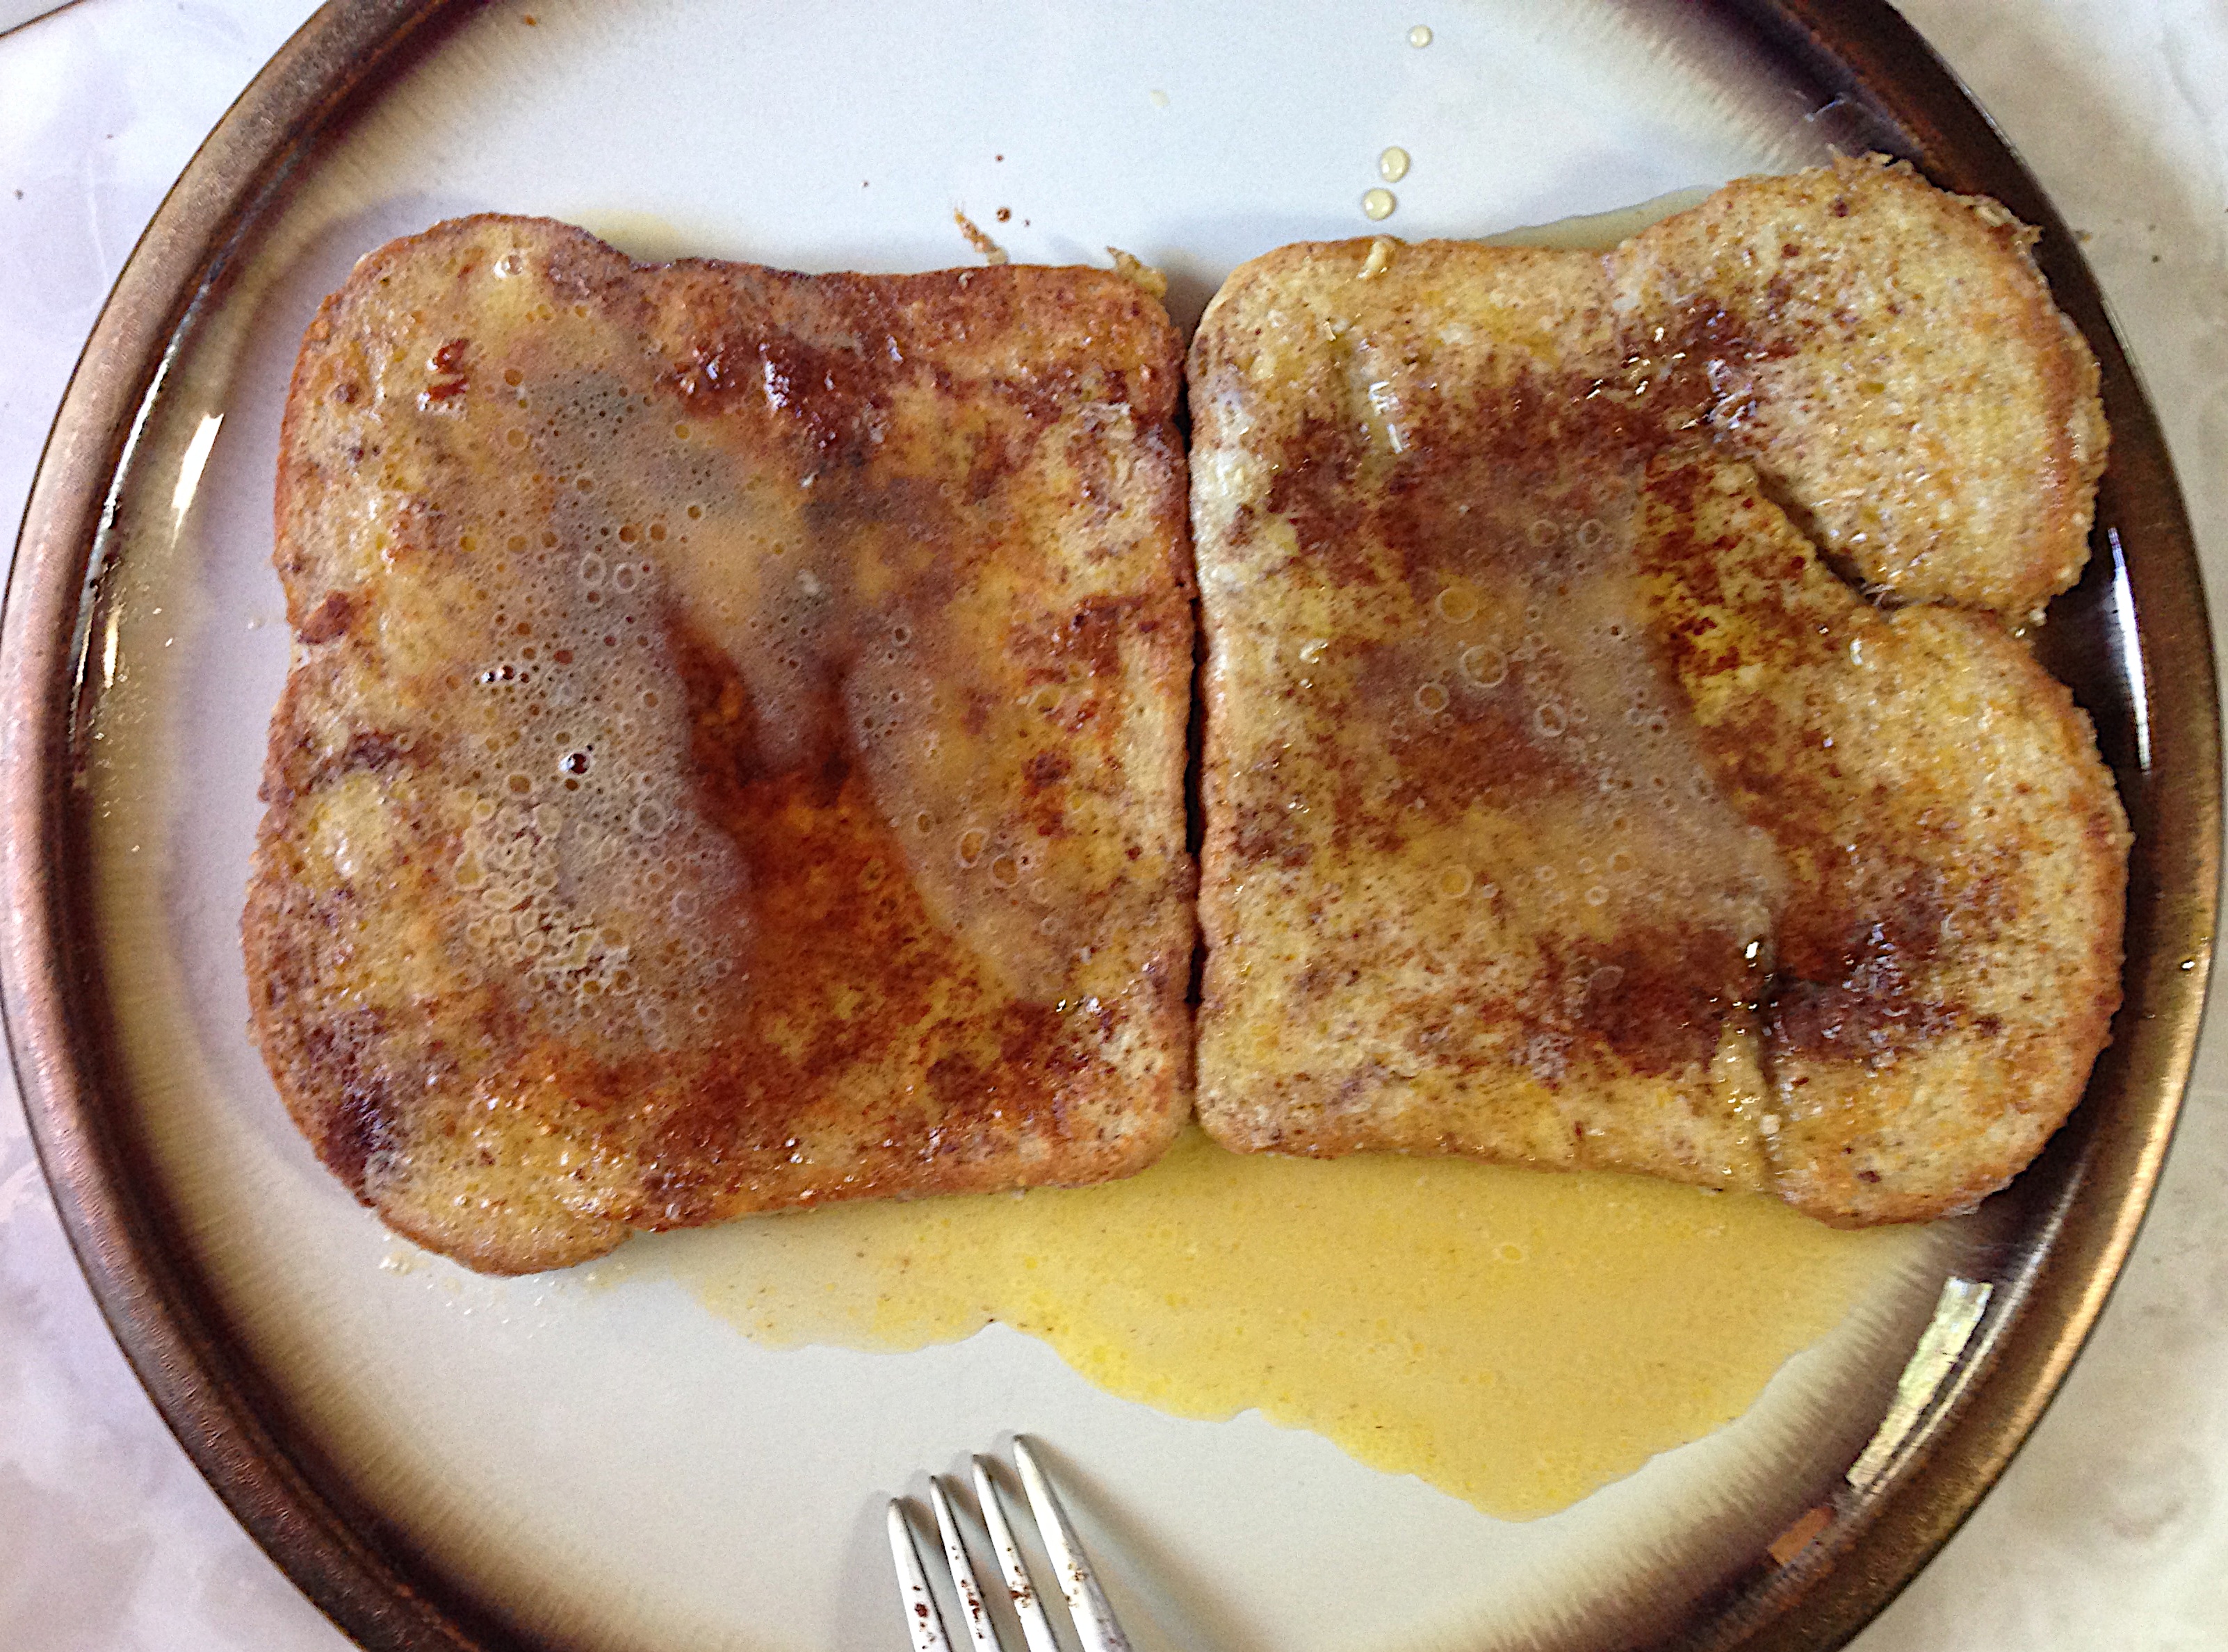
dish, meal, food, produce, breakfast, dessert, meat, cuisine, french toast, bread and butter pudding